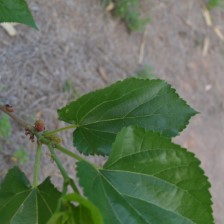
Variety: ChiangMaiBuriram60